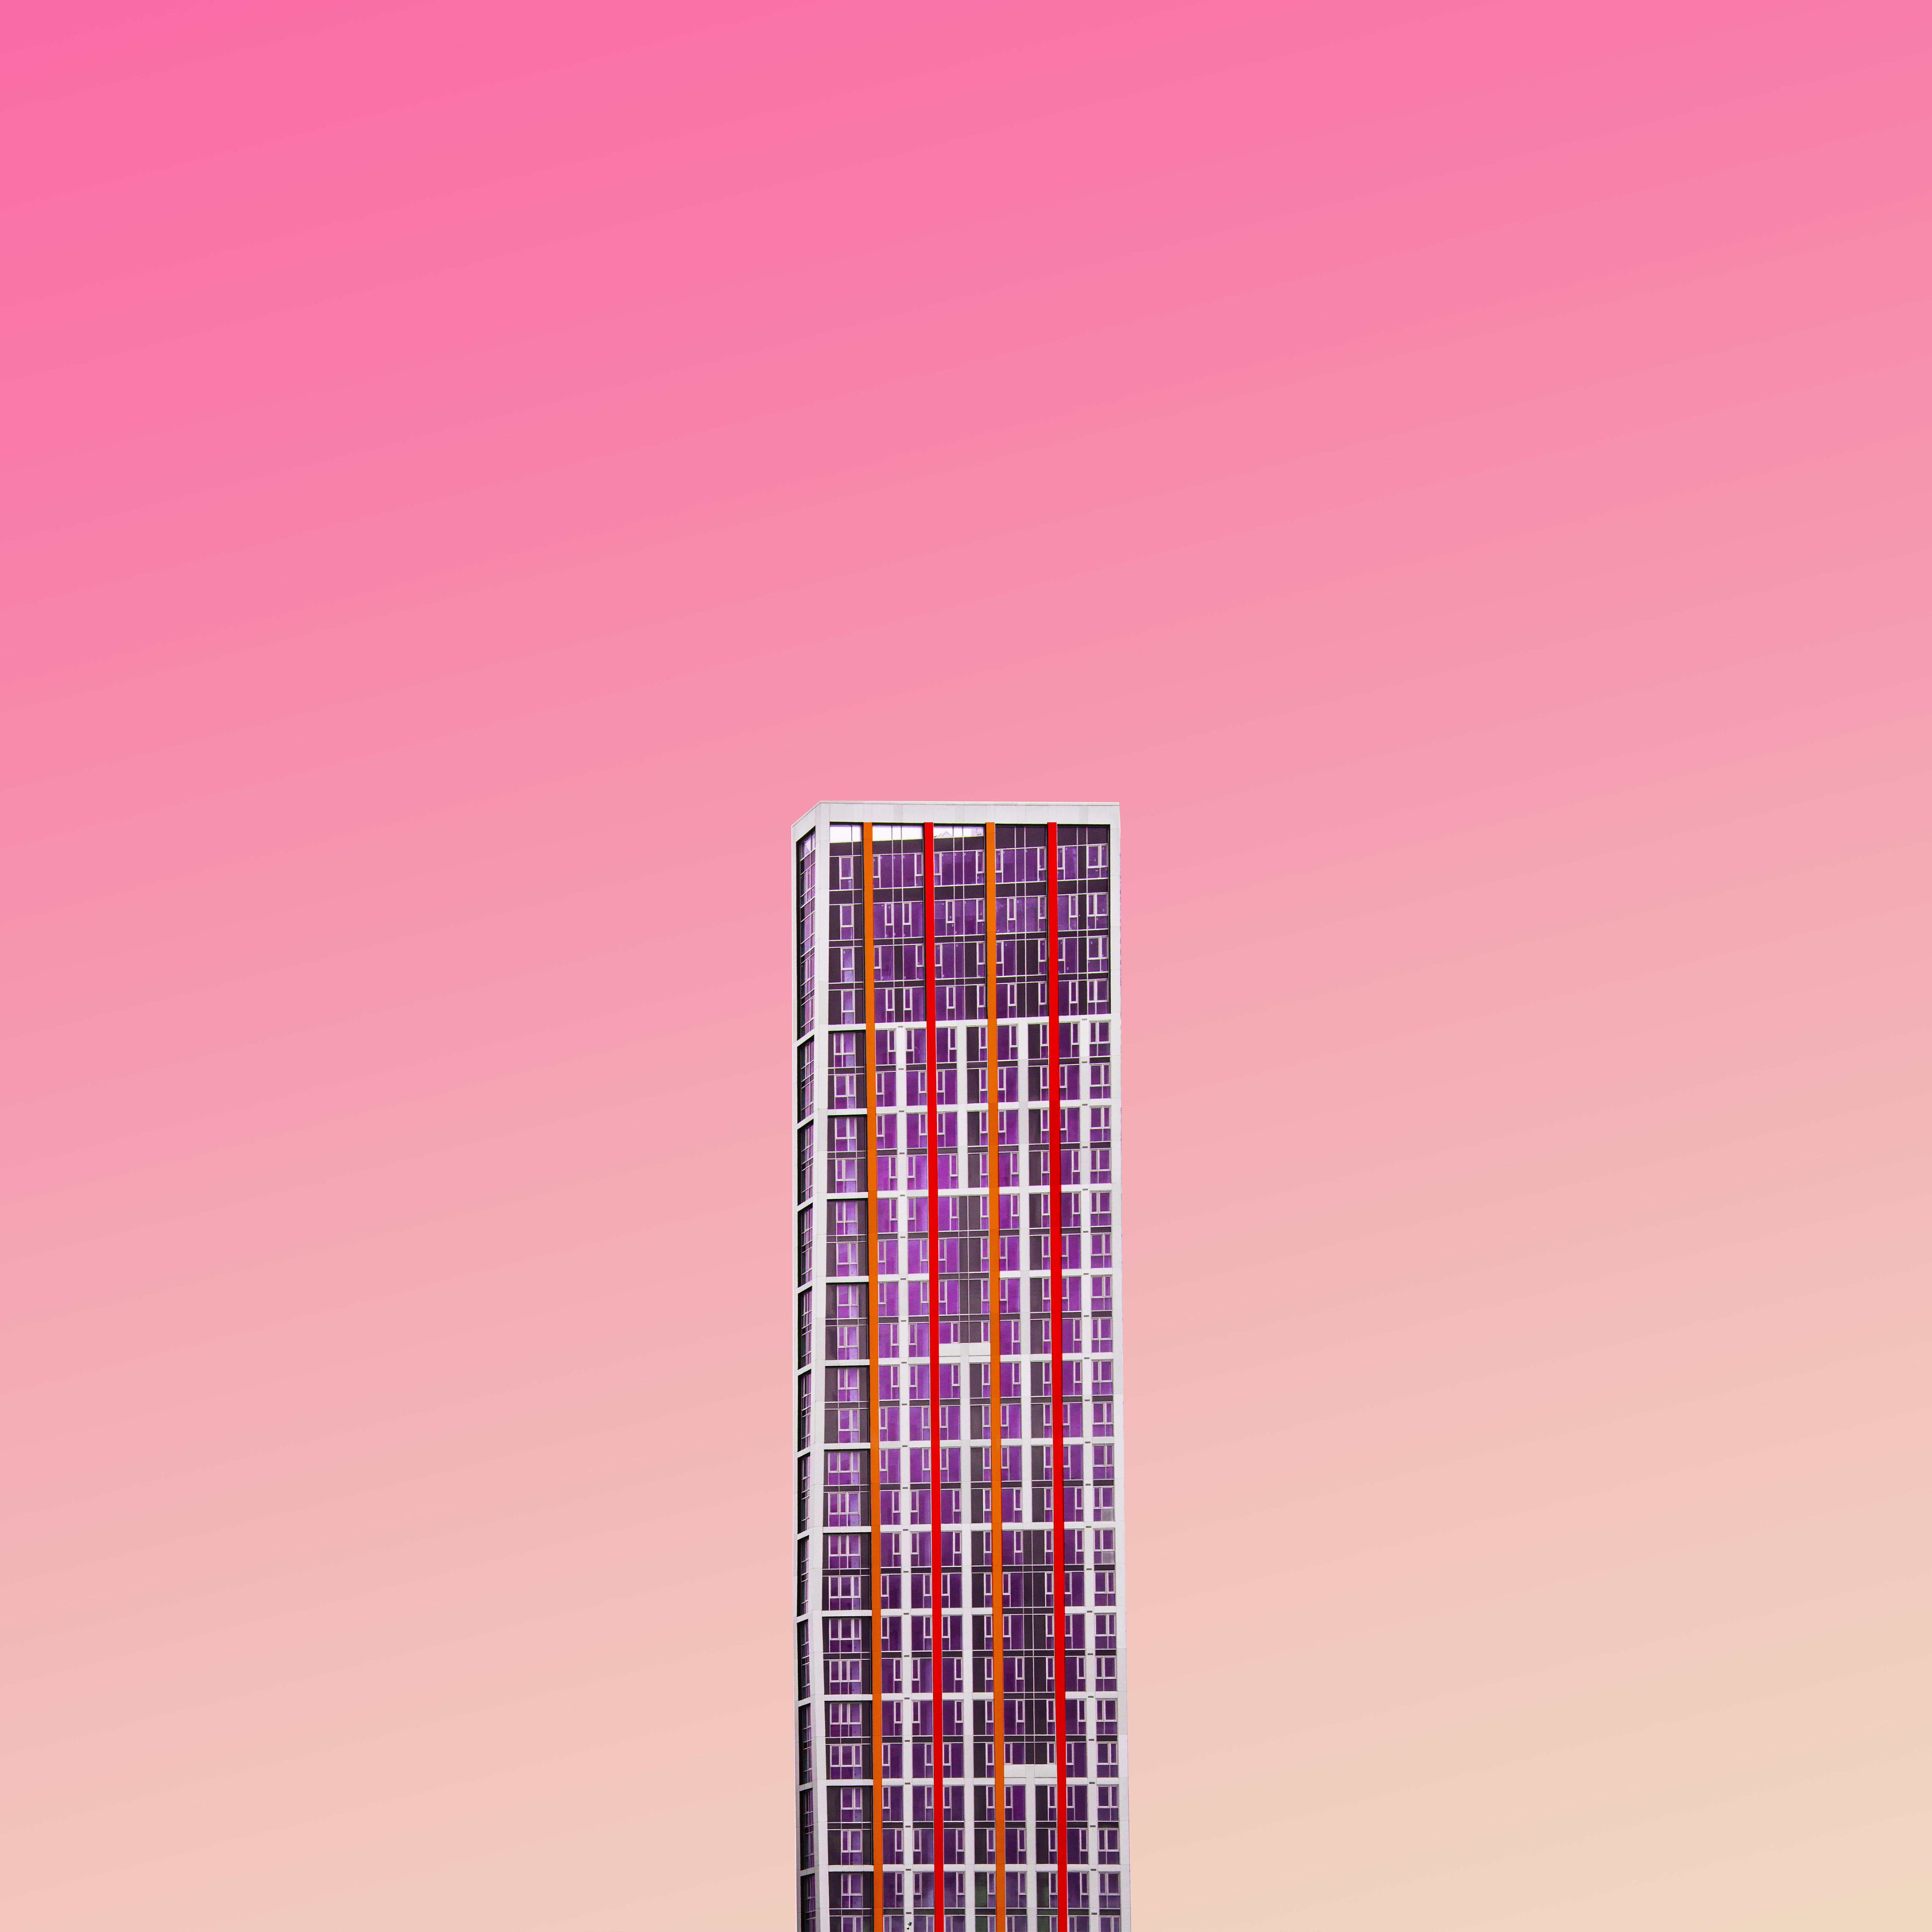
pink, magenta, skyscraper, design, pattern, architecture, rectangle, tower